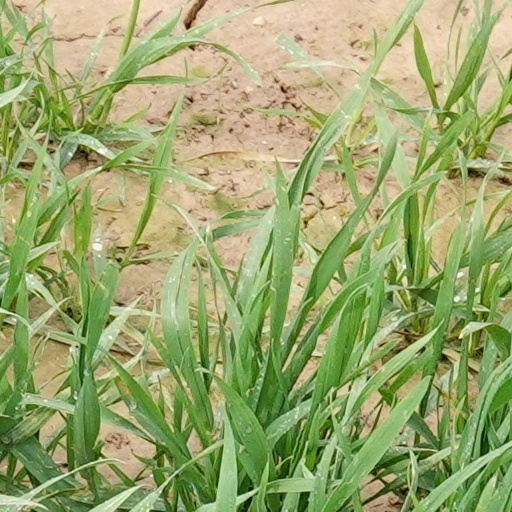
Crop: wheat